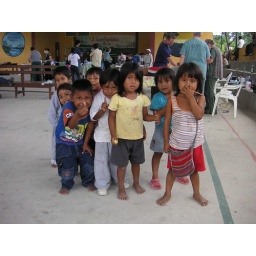
The little girl in the orange striped shirt is named Kerly. The girl peeking from behind the boy in blue is Janina.